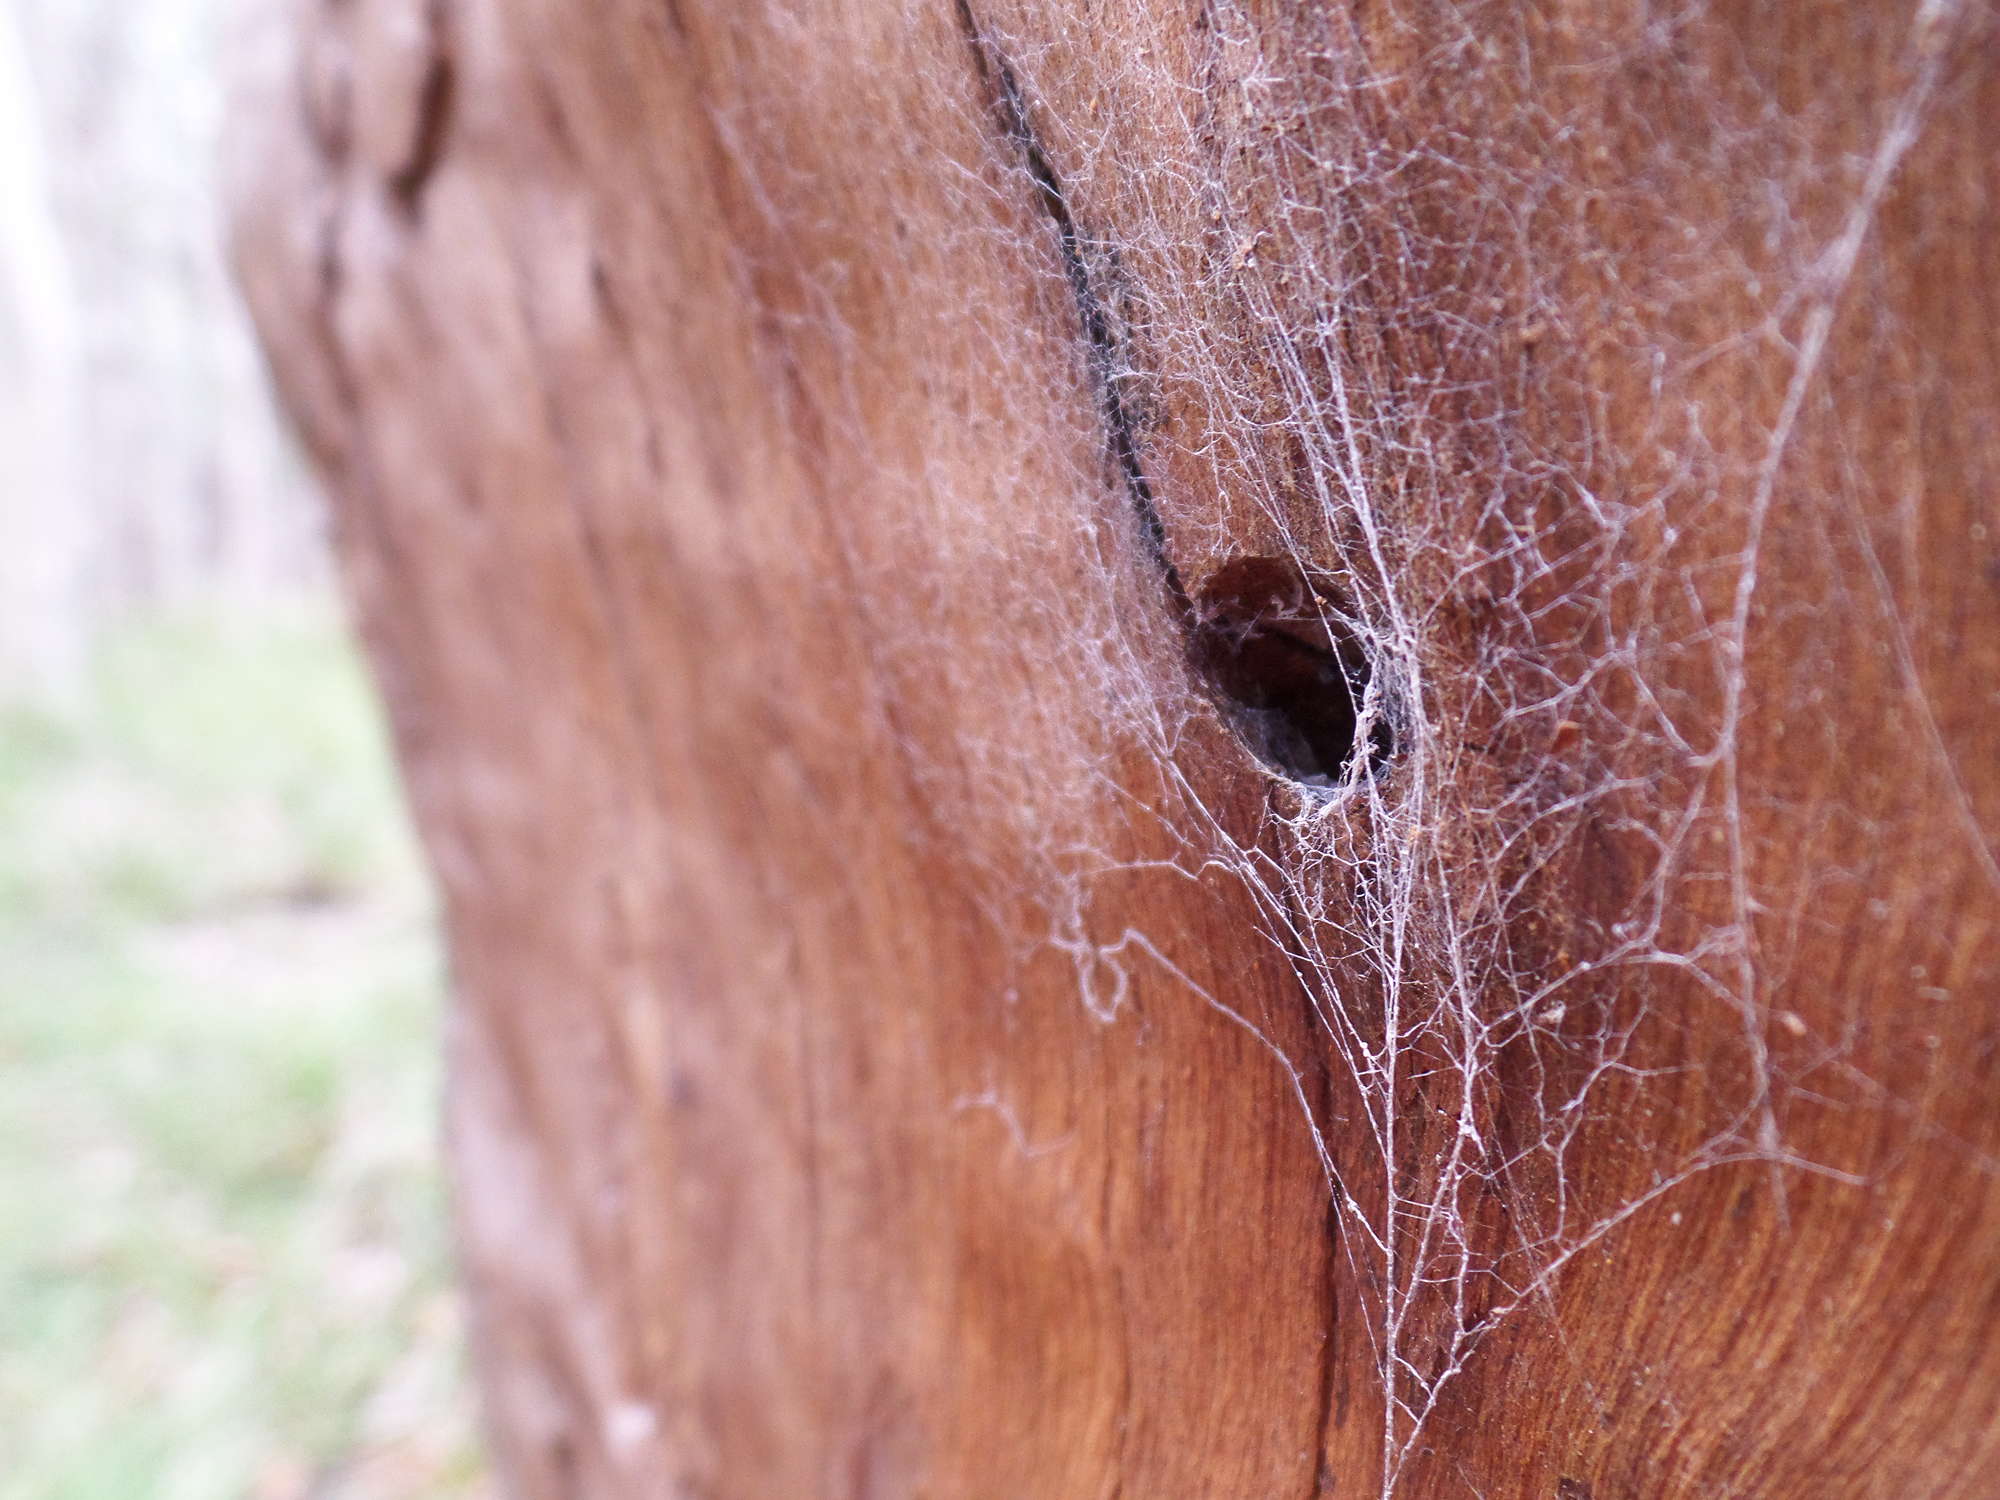
tree, nature, branch, wood, leaf, trunk, wildlife, web, insect, park, fauna, invertebrate, close up, nsw, spider, australian, gum, national, spotted, murranarang, macro photography